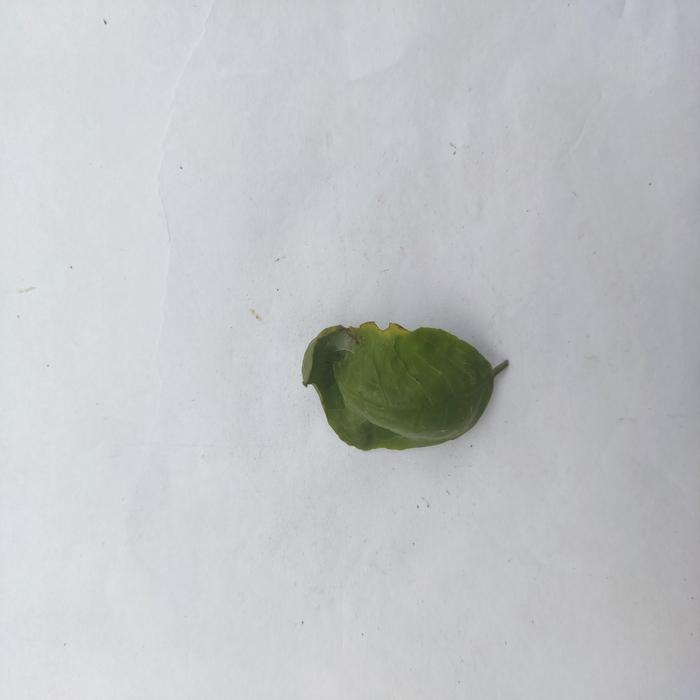
Crop: Aegle Marmelos
Leaf condition: Leaf_Curl